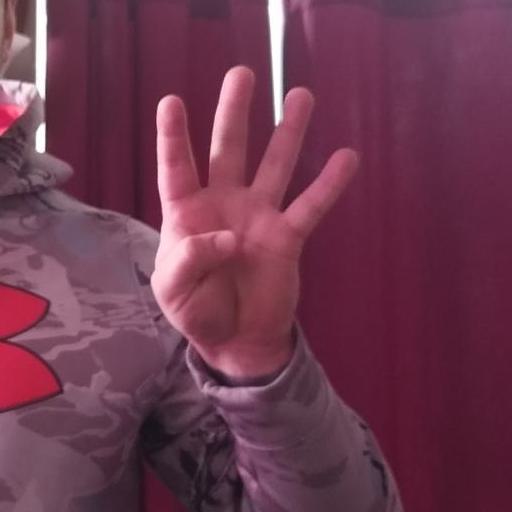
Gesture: four